A Change Is Gonna Come (Grey's Anatomy)

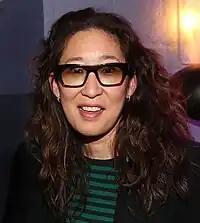
A photo of Sandra Oh in 2016.

"A Change Is Gonna Come" received mixed-to-negative reviews from television critics upon telecast; however, Cristina Yang's (Sandra Oh) storyline received critical acclaim.